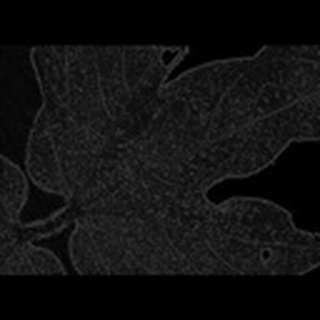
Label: cotton_aphids